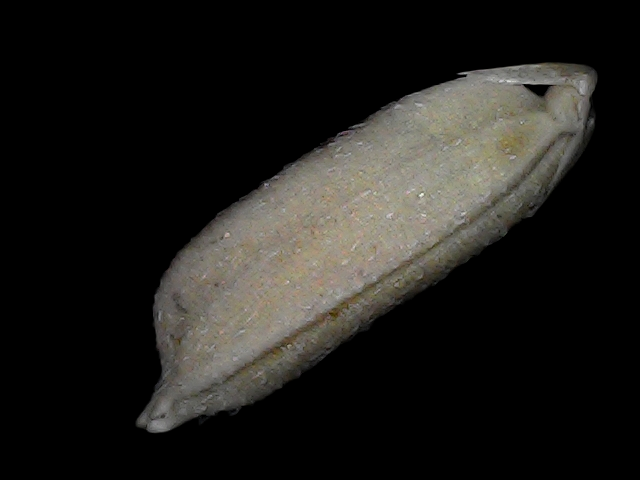
Rice variety: Bd79